Fasci Siciliani

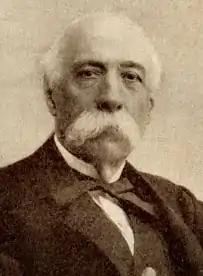
Prime Minister Francesco Crispi

Nonetheless, Giolitti acknowledged the need to stifle the agitation. From May 1893 onwards, leaders of the Fasci were arrested occasionally and police and military reinforcements were sent to Sicily. In the autumn of 1893 the leadership lost control over the Fasci and the popular agitation got out of hand. Peasant squatters seized land, violent crowds demonstrated for work and against local misgovernment, tax offices were burnt down and clashes with the police grew more frequent and bloody. The violent social conflict almost rose to the point of insurrection. The proprietors and landowners asked the government to intervene.